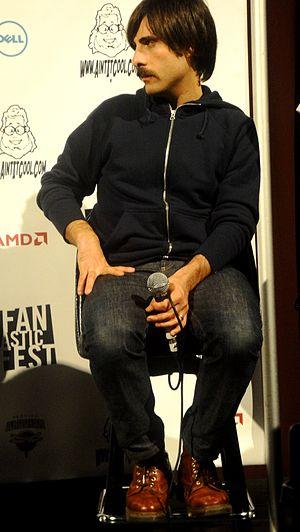
Jason Schwartzman à Alamo Drafthouse